Keri Collins

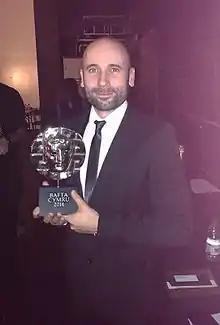
Keri Collins backstage at BAFTA Cymru Awards 2014

Keri Collins (born 1978) is a BAFTA winning director and writer for film and television. He has written and directed for the BBC, Sky TV, Netflix, "The Sunday Times" and PBS.